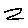
Label: 2